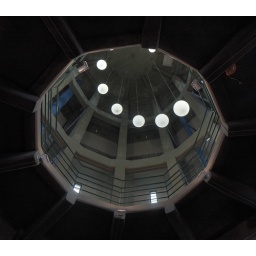
The tower has been constructed in 1927/1928. Today it is still used for drinking water supply.